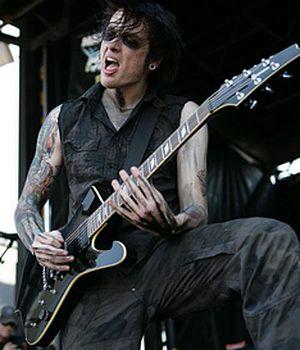
From First to Last, également abrégé FFTL, est un groupe de post-hardcore américain, originaire de Tampa, en Floride. Le groupe publie son premier EP intitulé Aesthetic en 2003 qui sera enregistré avec le chanteur et fondateur Phillip Reardon qui quittera le groupe en 2004 à cause de divergences créatives et personnelles. Dear Diary, My Teen Angst Has a Body Count suit en 2004 et Heroine en 2006, avec Moore.